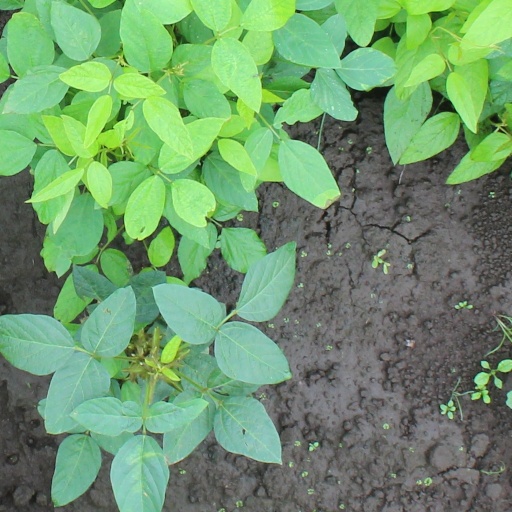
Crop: soybean